Pefkochori

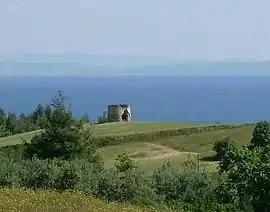
An old windmill, Pefkochori village.

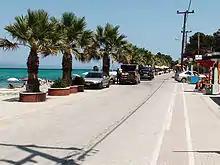
Promenade

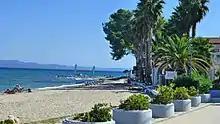
Beach

Pefkochori (meaning "pine village"; before 1965: Kapsochora) is a tourist town located in the southeast of the peninsula of Kassandra, Chalkidiki, Greece. Pefkochori is named after the pine trees which are abundant in the mountains of the area. The community of Pefkochori also includes the villages Lefkes and Panorama. Its elevation is 10 m. Pefkochori is situated on the northeastern coast of the peninsula, 3 km southeast of Chaniotis, 4 km north of Agia Paraskevi and 92 km southeast of Thessaloniki.